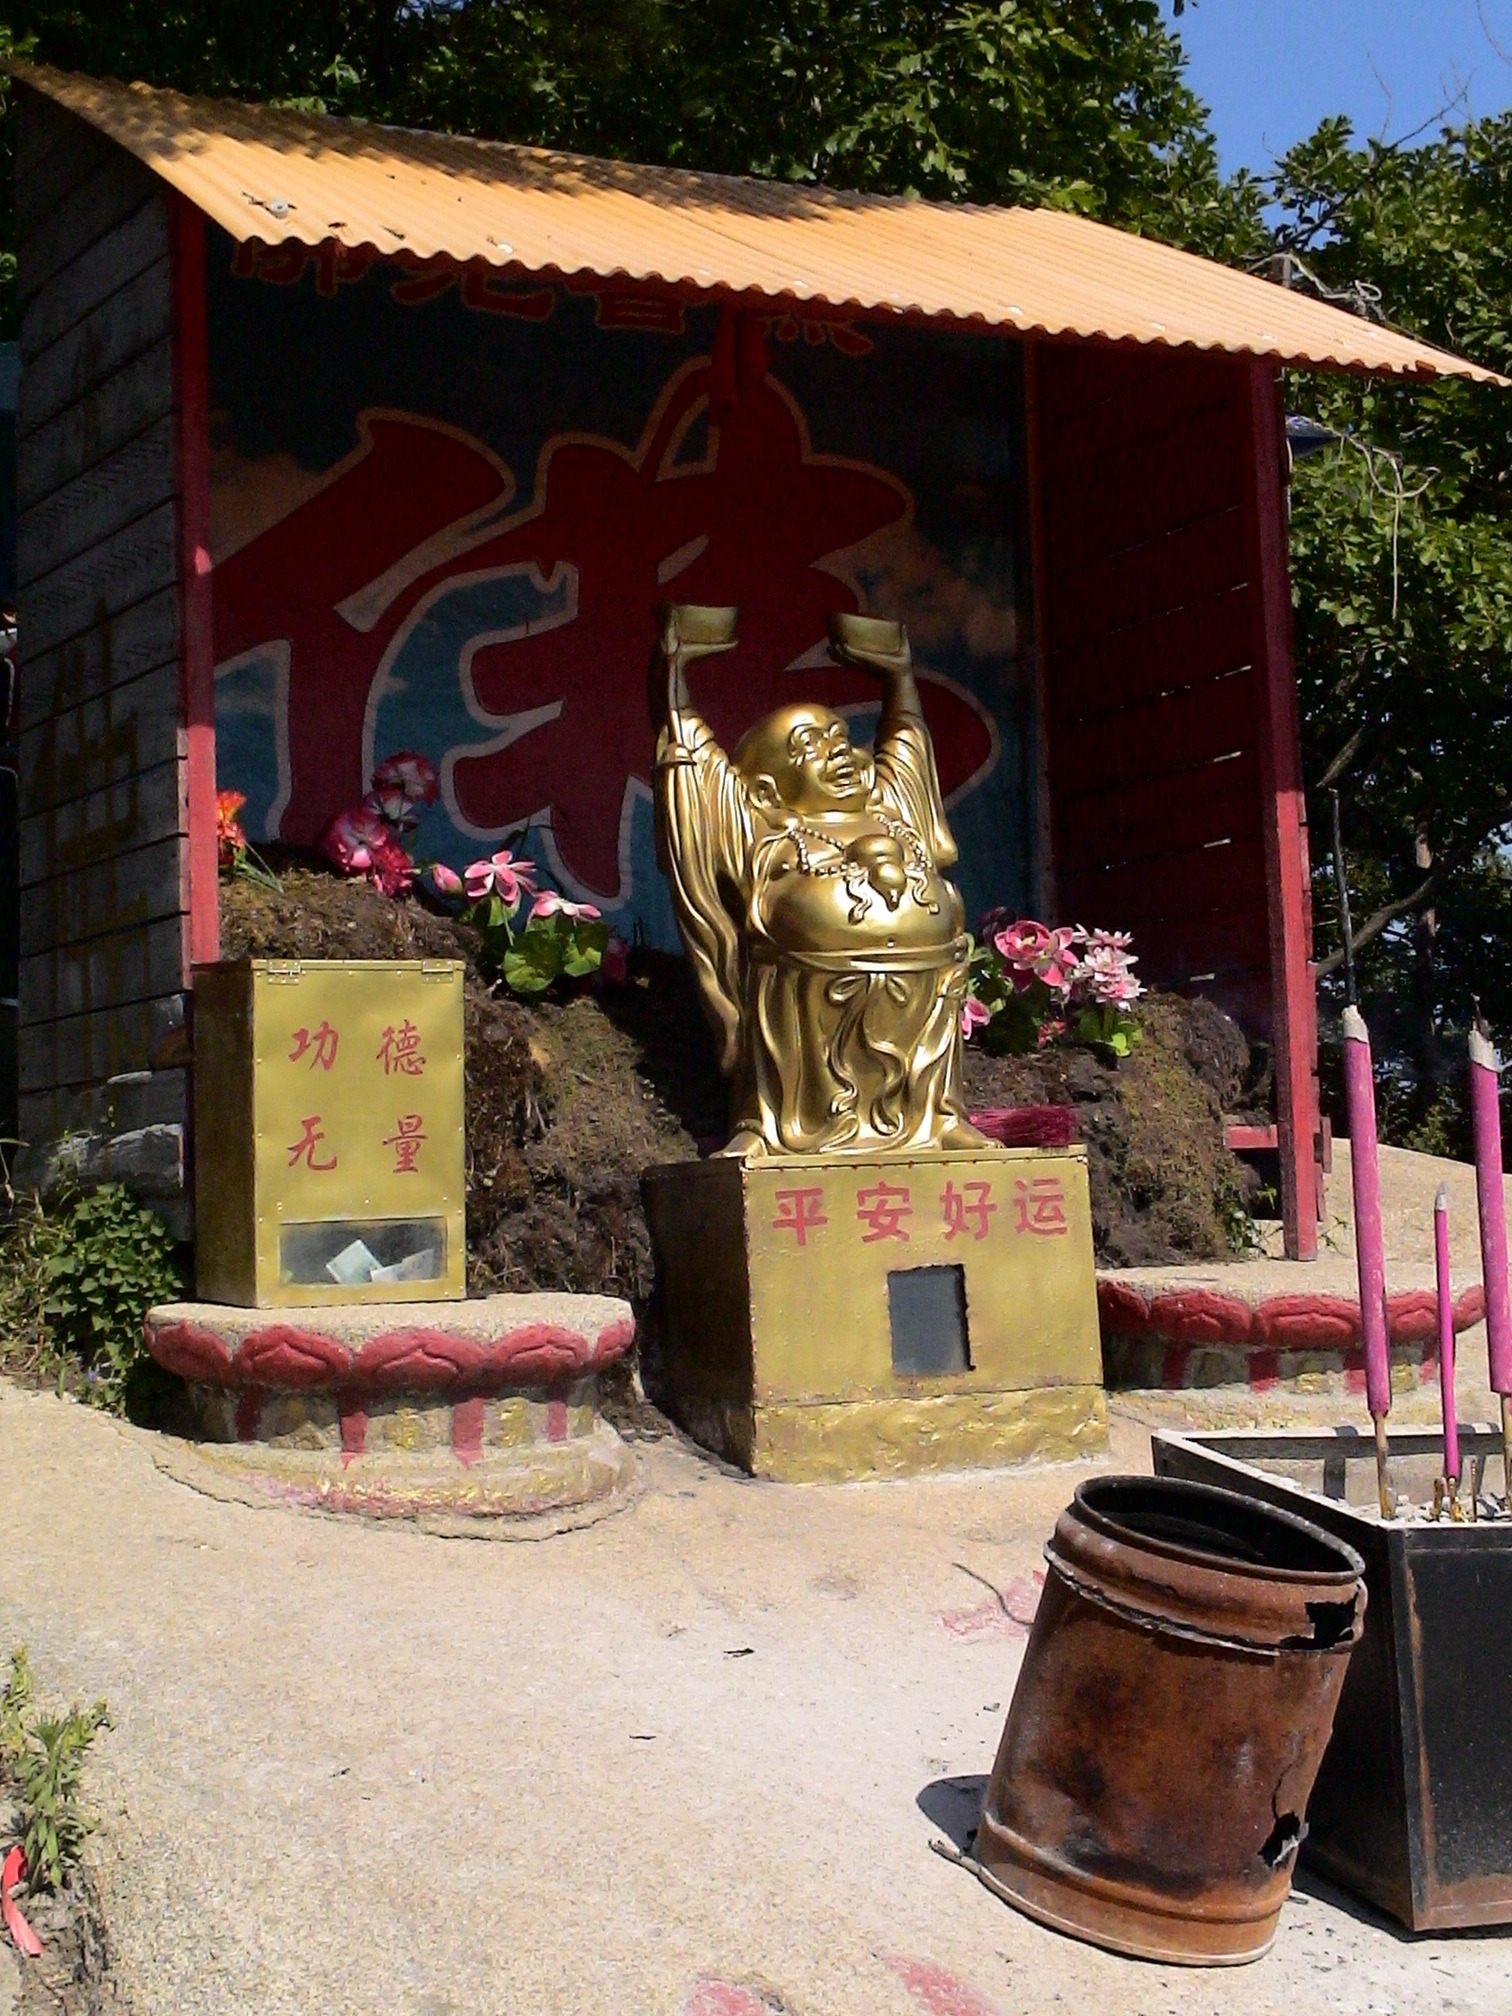
monument, recreation, statue, tourism, place of worship, gold, temple, shrine, china, house of prayer, buddah, fengcheng, phoenix hill